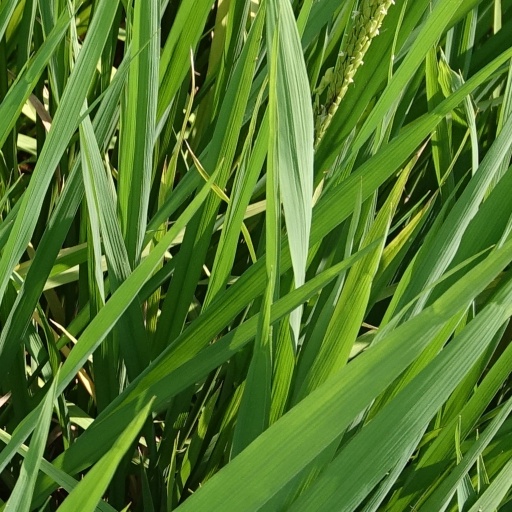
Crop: rice